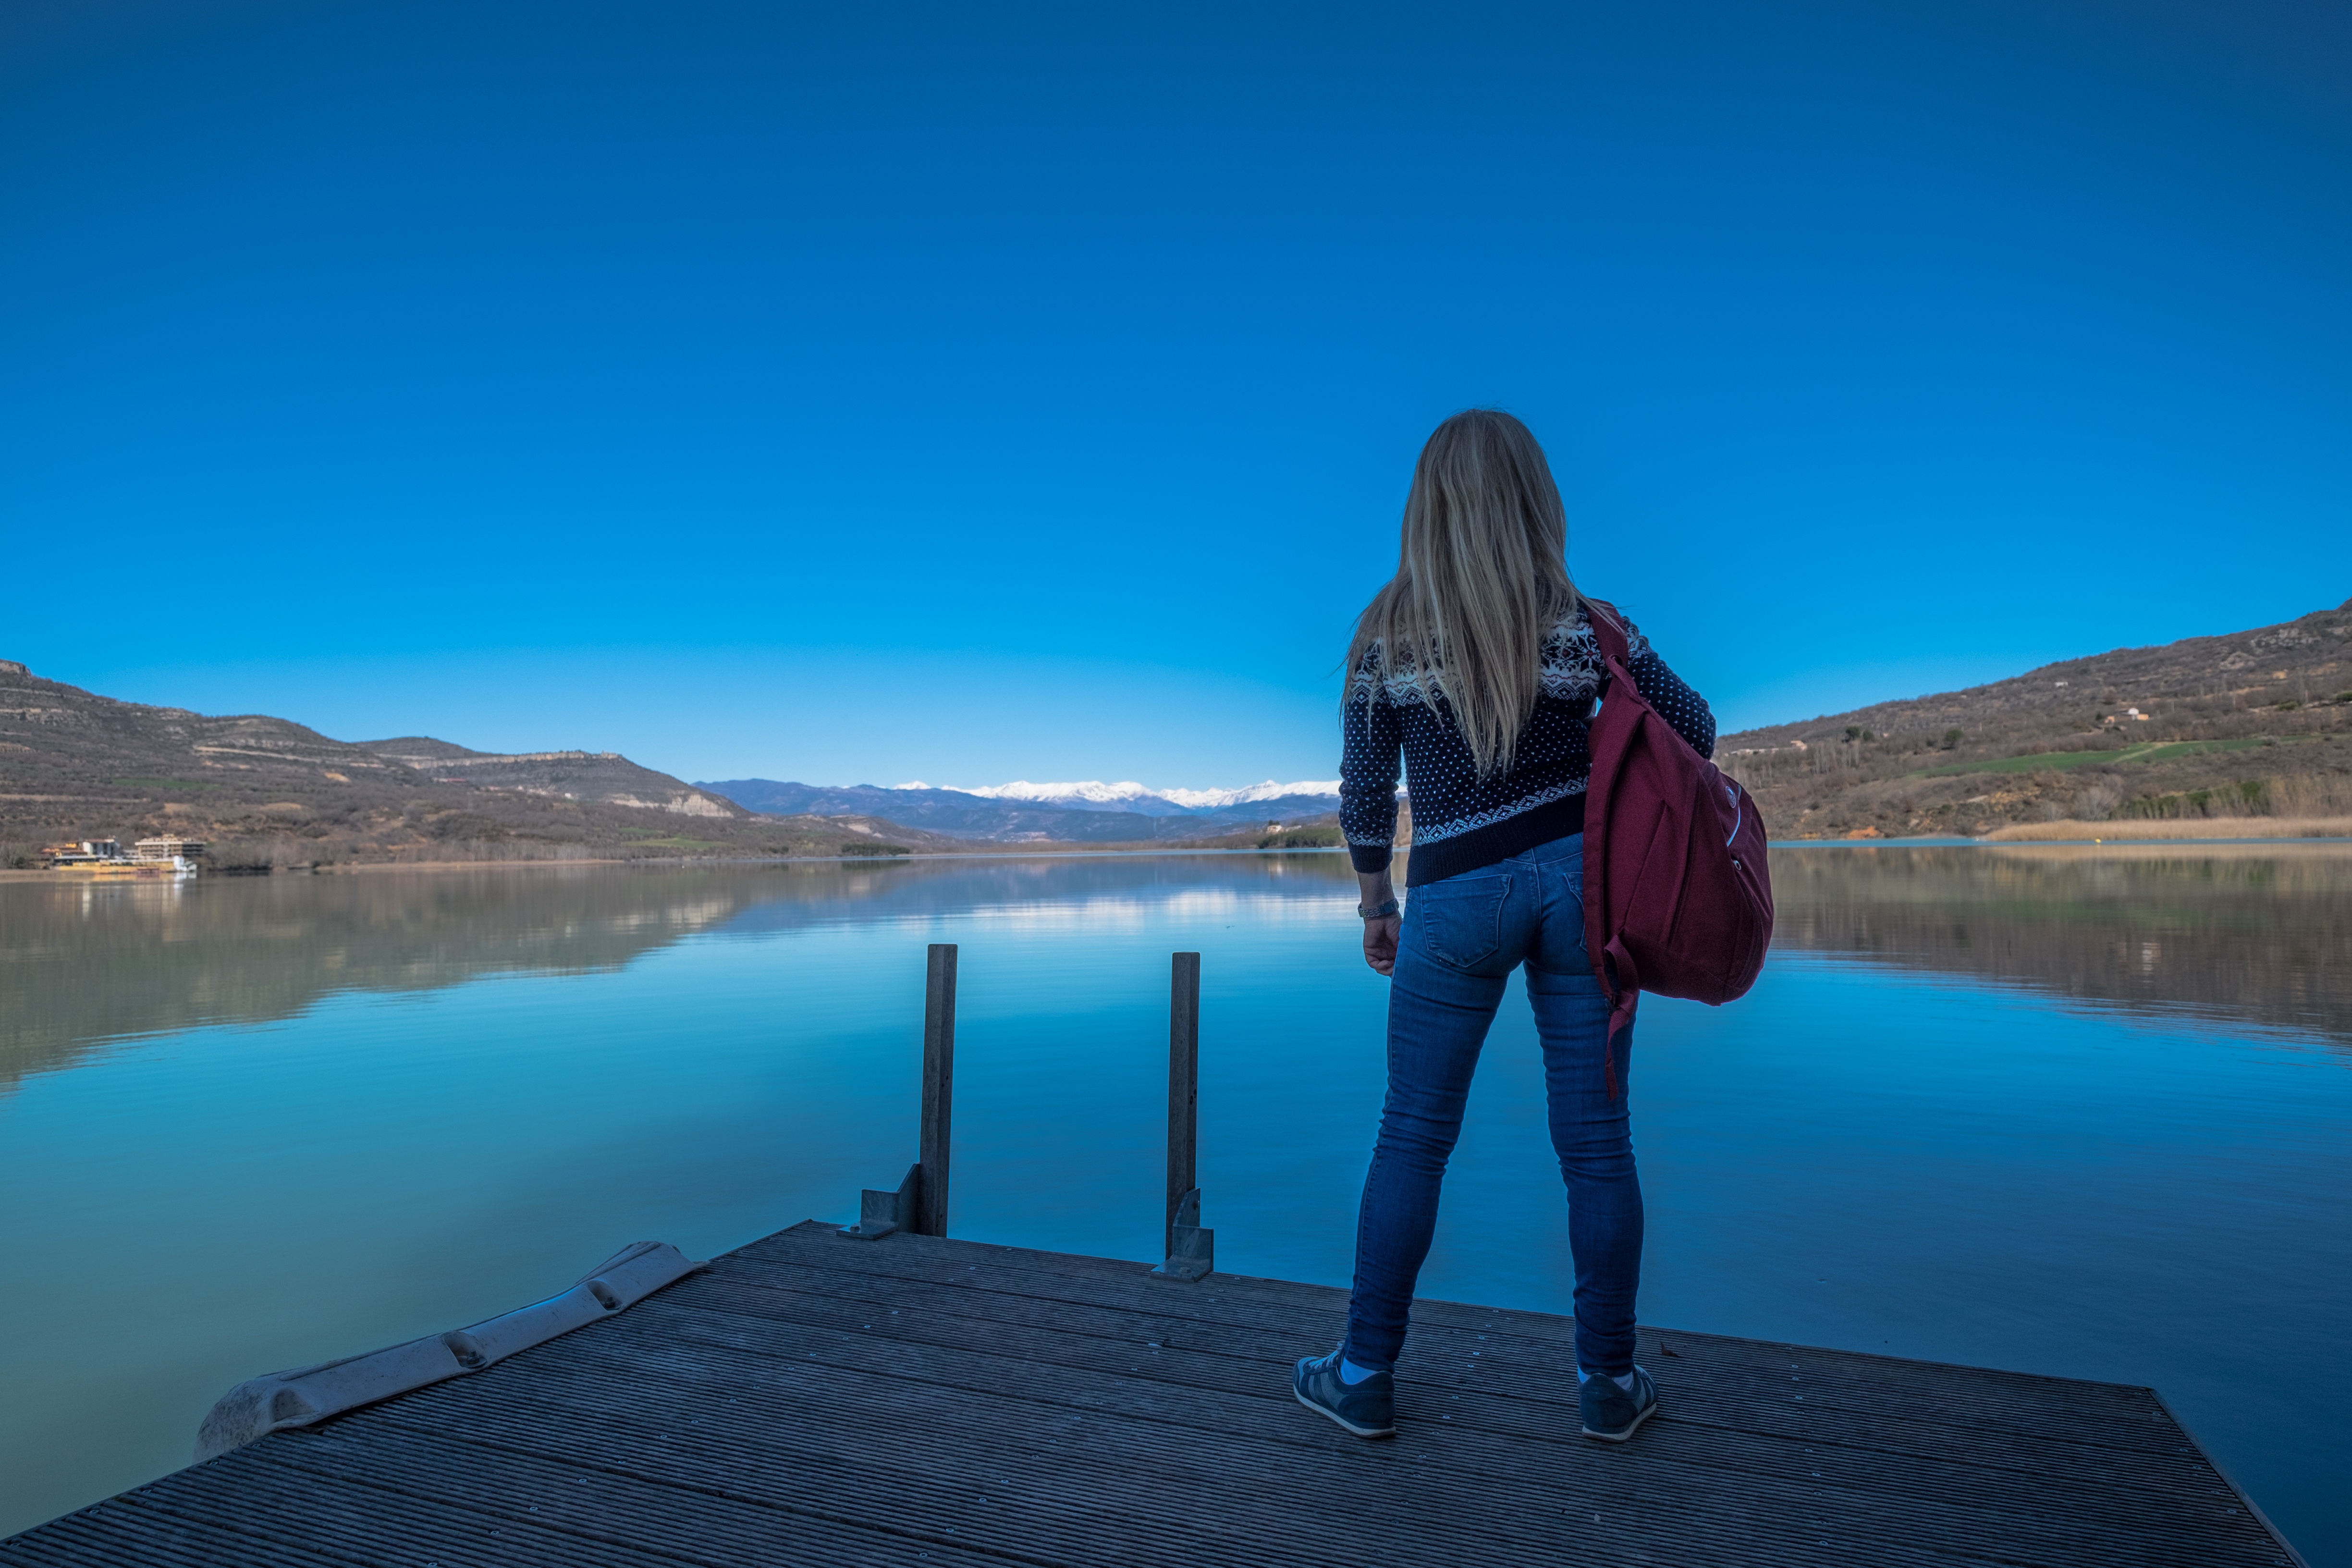
landscape, sea, coast, nature, ocean, horizon, person, mountain, people, girl, sunlight, lake, backpack, vacation, female, young, reflection, vehicle, bay, blue, fjord, terrain, outdoors, happy, women, beauty